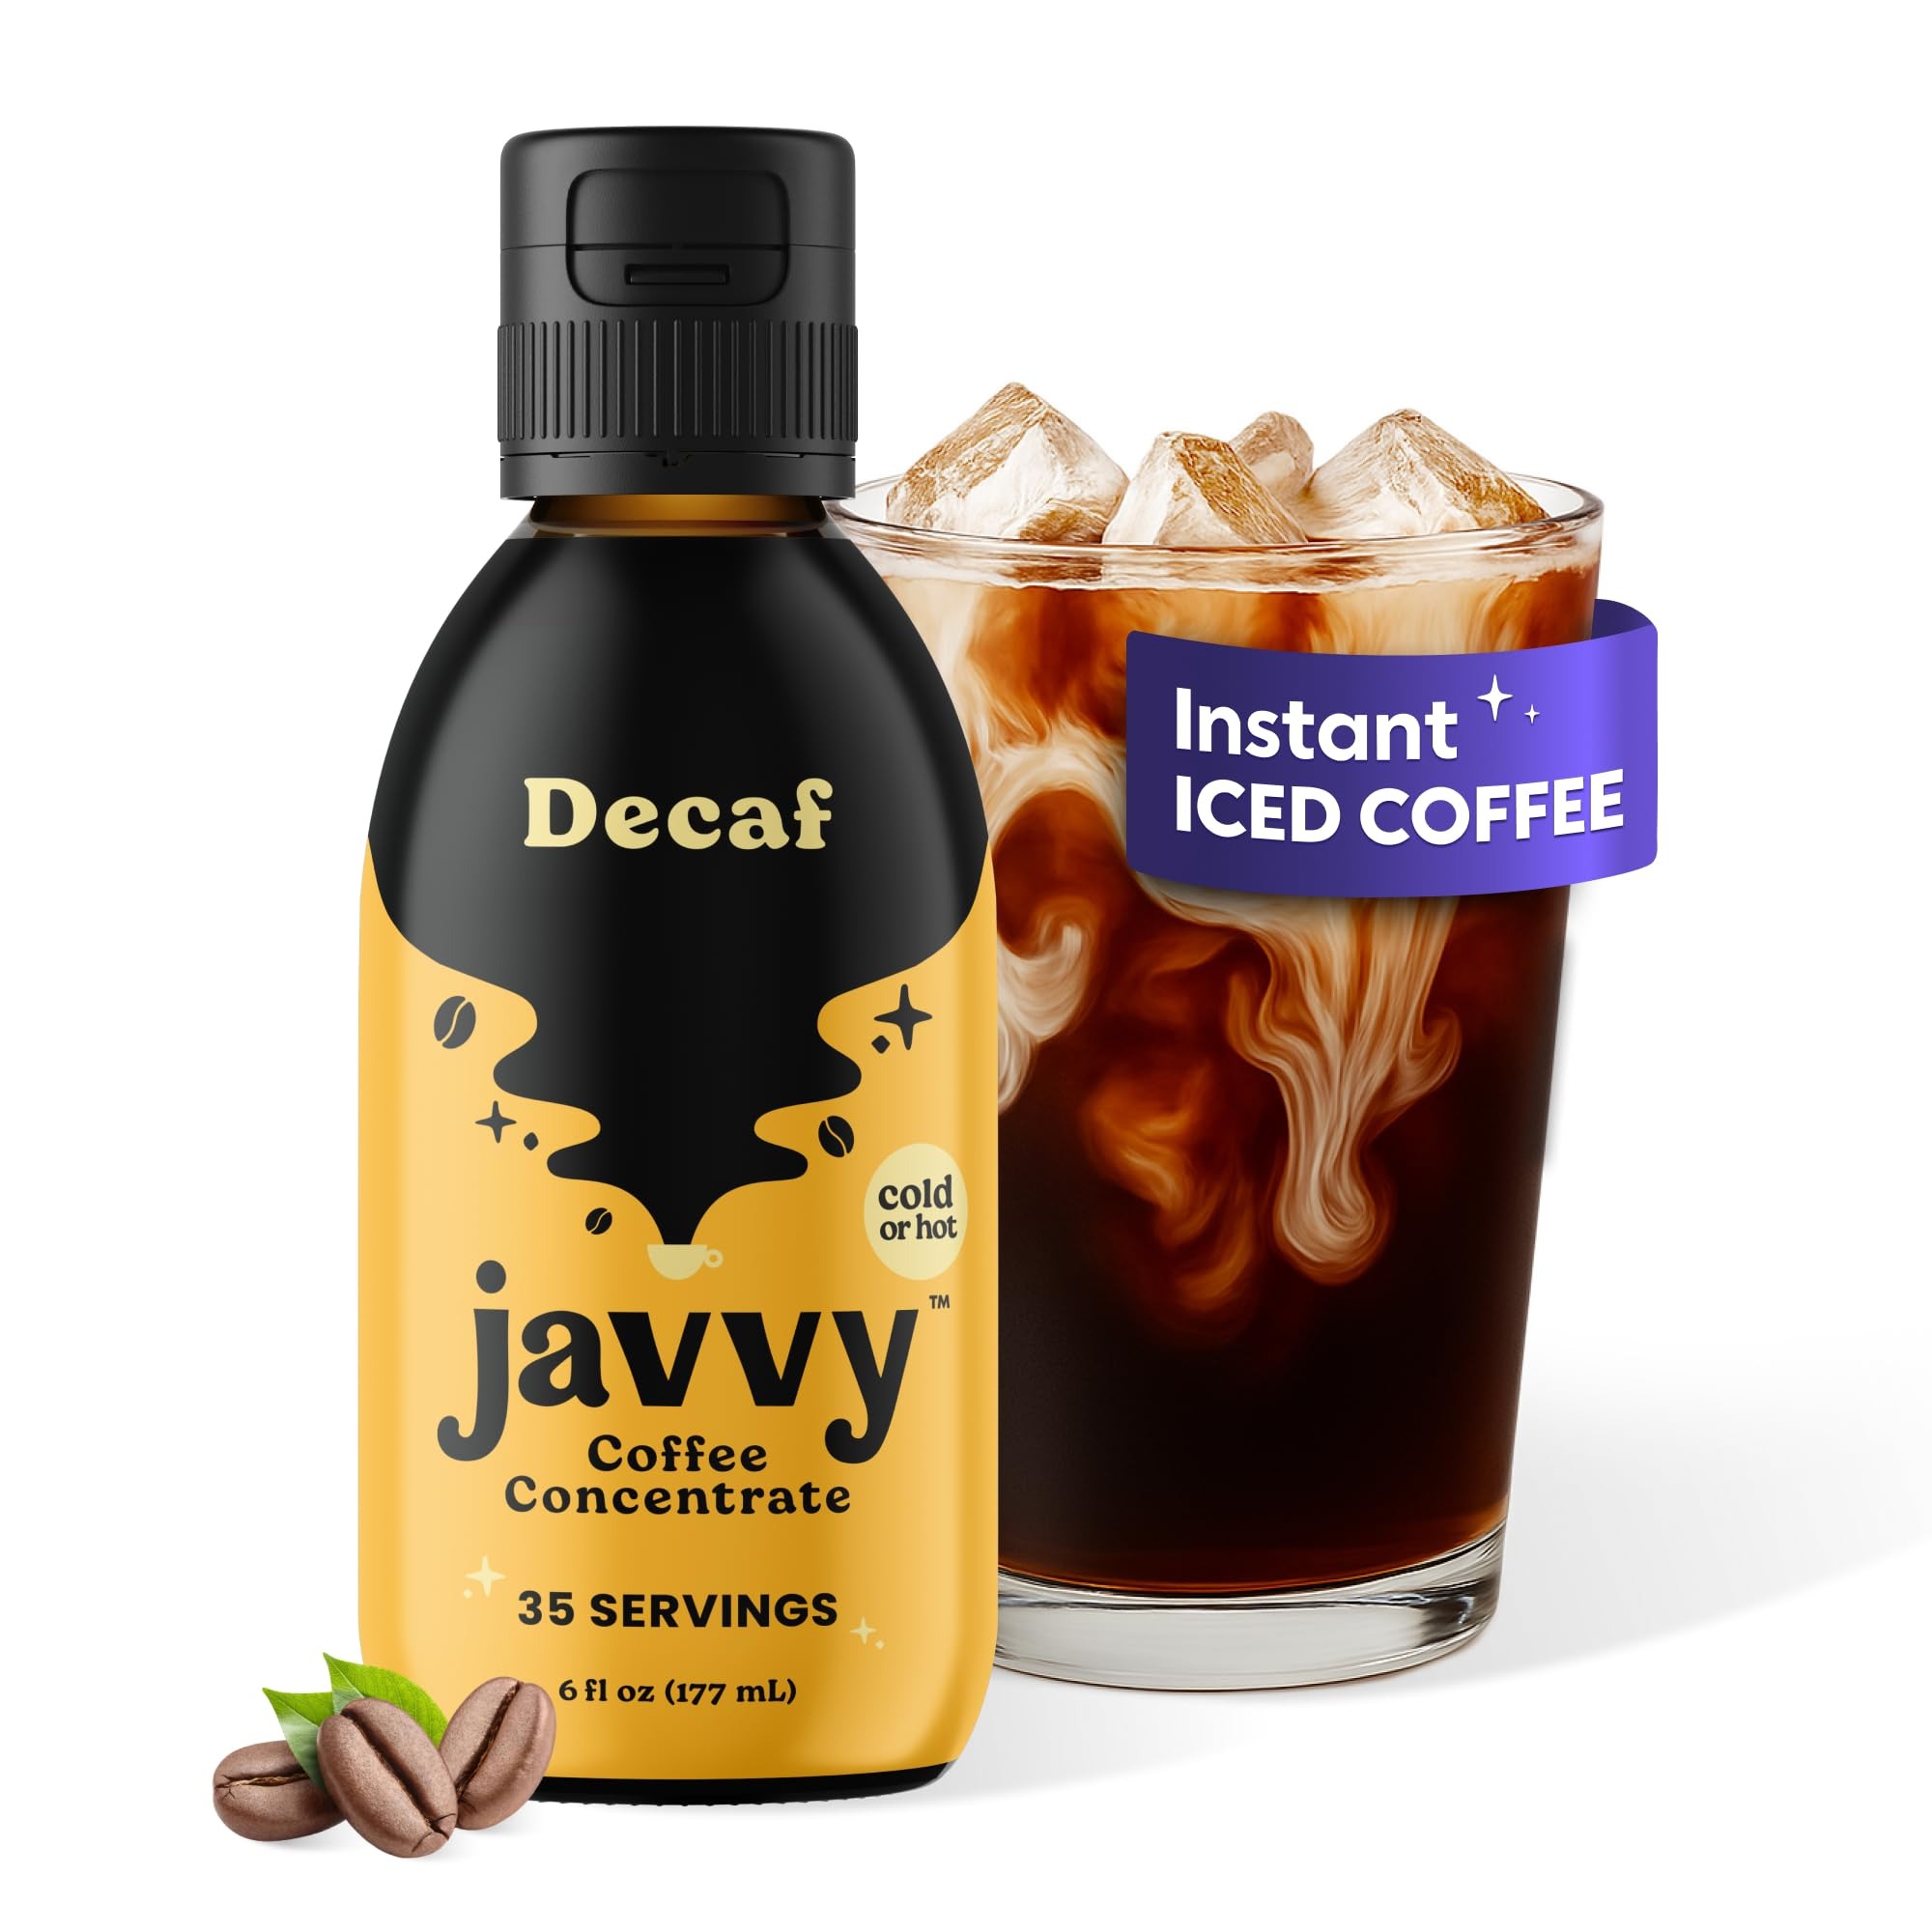
Item Name: Coffee Concentrate - Cold Brew Coffee, Perfect for Hot or Iced Instant Coffees, Hot Drinks, Cold Brew Concentrate, 35 Servings - Original Decaf
Bullet Point 1: Premium Arabica Coffee – Our Coffee Concentrates are made with 100% natural arabica coffee that is ethically and sustainably sourced from farms all over the world. Each sip promises the experience of freshly brewed ice or hot coffee, without any bitterness or acidic aftertaste. Enjoy the taste of pure, ultra-smooth coffee in every sip!
Bullet Point 2: Quality Ingredients – Indulge in a healthier coffee experience with our thoughtfully crafted coffee concentrates, a delicious alternative to conventional coffee shop beverages. Our concentrates are brewed using premium Arabica beans, purified water, and natural flavors—free from sugar, artificial additives, fillers, and preservatives.
Bullet Point 3: Customizable Taste – With just a teaspoon, experience the power of 80mg of caffeine, mirroring the strength of a standard cup of coffee, while maintaining a consistent and delightful flavor profile. Select from our five delicious flavors and enjoy them in both iced and hot variations. With Javvy Coffee, the possibilities are endless. From cold brews to lattes, cappuccinos, cocktails, and more. Unleash your creativity and customize your coffee experience just the way you like it.
Bullet Point 4: Insane Value – Each bottle contains up to 35 servings of coffee concentrate which is 3x more servings than our competitors. With Javvy Coffee, you're only spending less than $1/cup meaning you get to enjoy premium specialty coffee every day without breaking the bank!
Bullet Point 5: Amazing Customer Service – We are confident you will enjoy our 100% natural coffee concentrate. If you encounter any concerns or have any inquiries, please reach out to us, and we promise to resolve any issue promptly and completely, ensuring your satisfaction every time.
Value: 6.0
Unit: Fl Oz

Price: 25.07